St Augustine's (UK Parliament constituency)

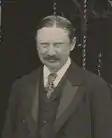
Akers-Douglas

Another General Election was required to take place before the end of 1915. The political parties had been making preparations for an election to take place and by July 1914, the following candidates had been selected;